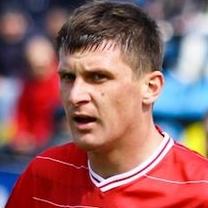
Age: 23